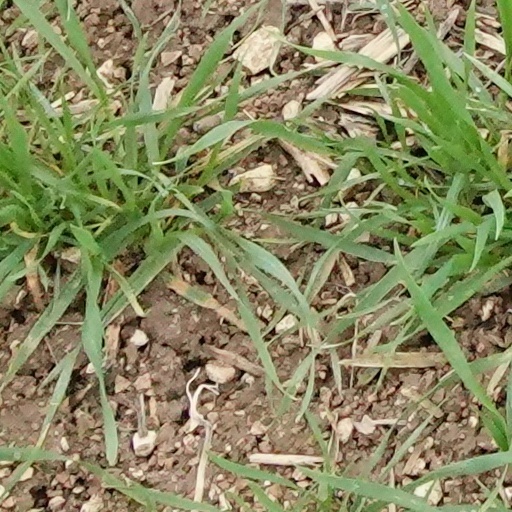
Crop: wheat